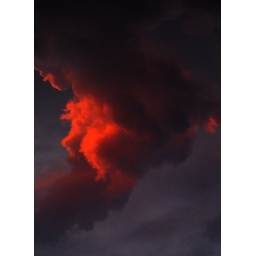
face in the clouds